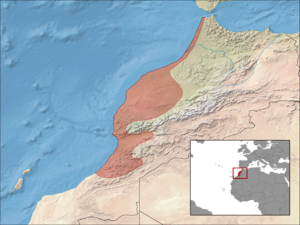
Chalcides mionecton est une espèce de sauriens de la famille des Scincidae.